Ivar (wrestler)

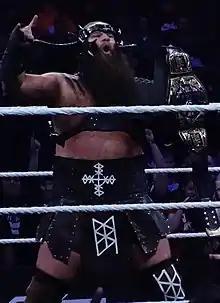
Ivar in 2019

Todd James Smith (born March 3, 1984) is an American professional wrestler and trainer. As of January 2018, he is signed to WWE, where he performs on the Raw brand under the ring name Ivar. He is in a tag team with Erik called The War Raiders, where they are 2x World Tag Team Champions and are a one-time NXT Tag Team Champions. He is also a trainer at the WWE Performance Center in Orlando, Florida.